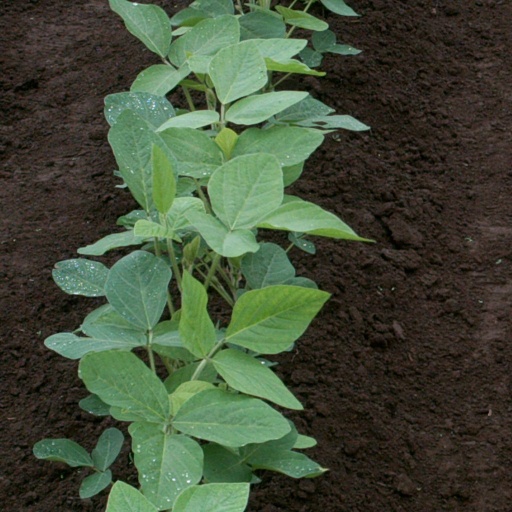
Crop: soybean